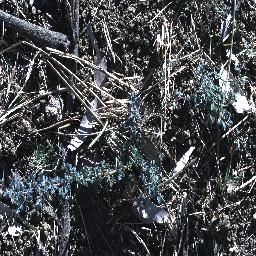
Label: prickly_acacia